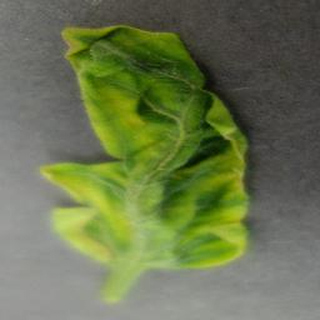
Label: tomato_yellow_leaf_curl_virus